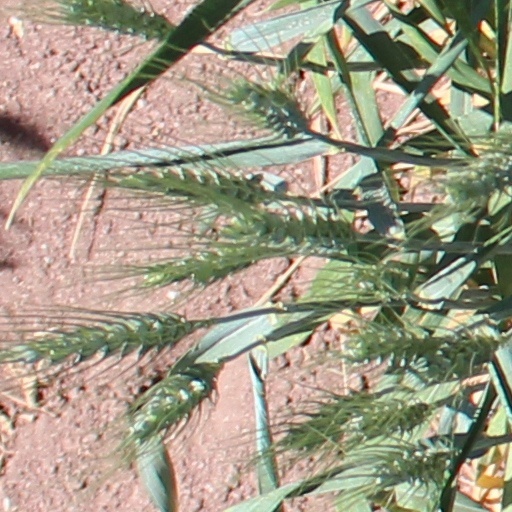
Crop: wheat